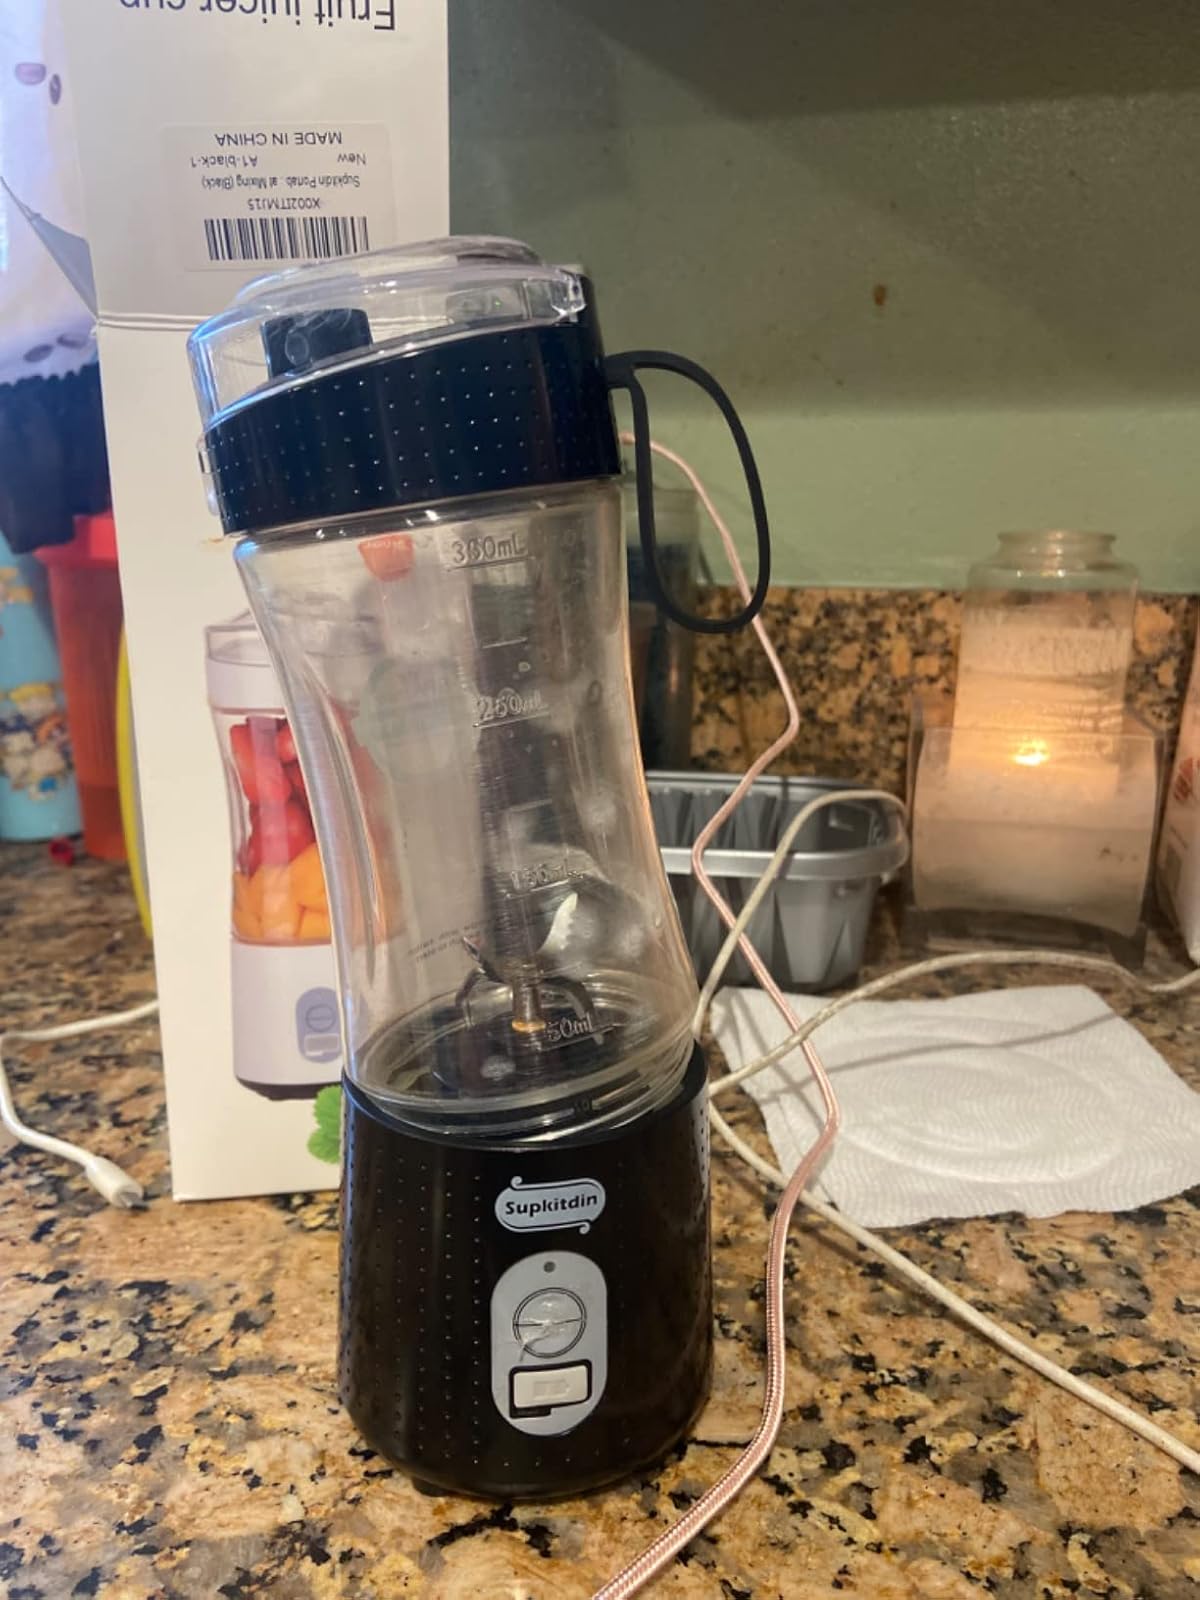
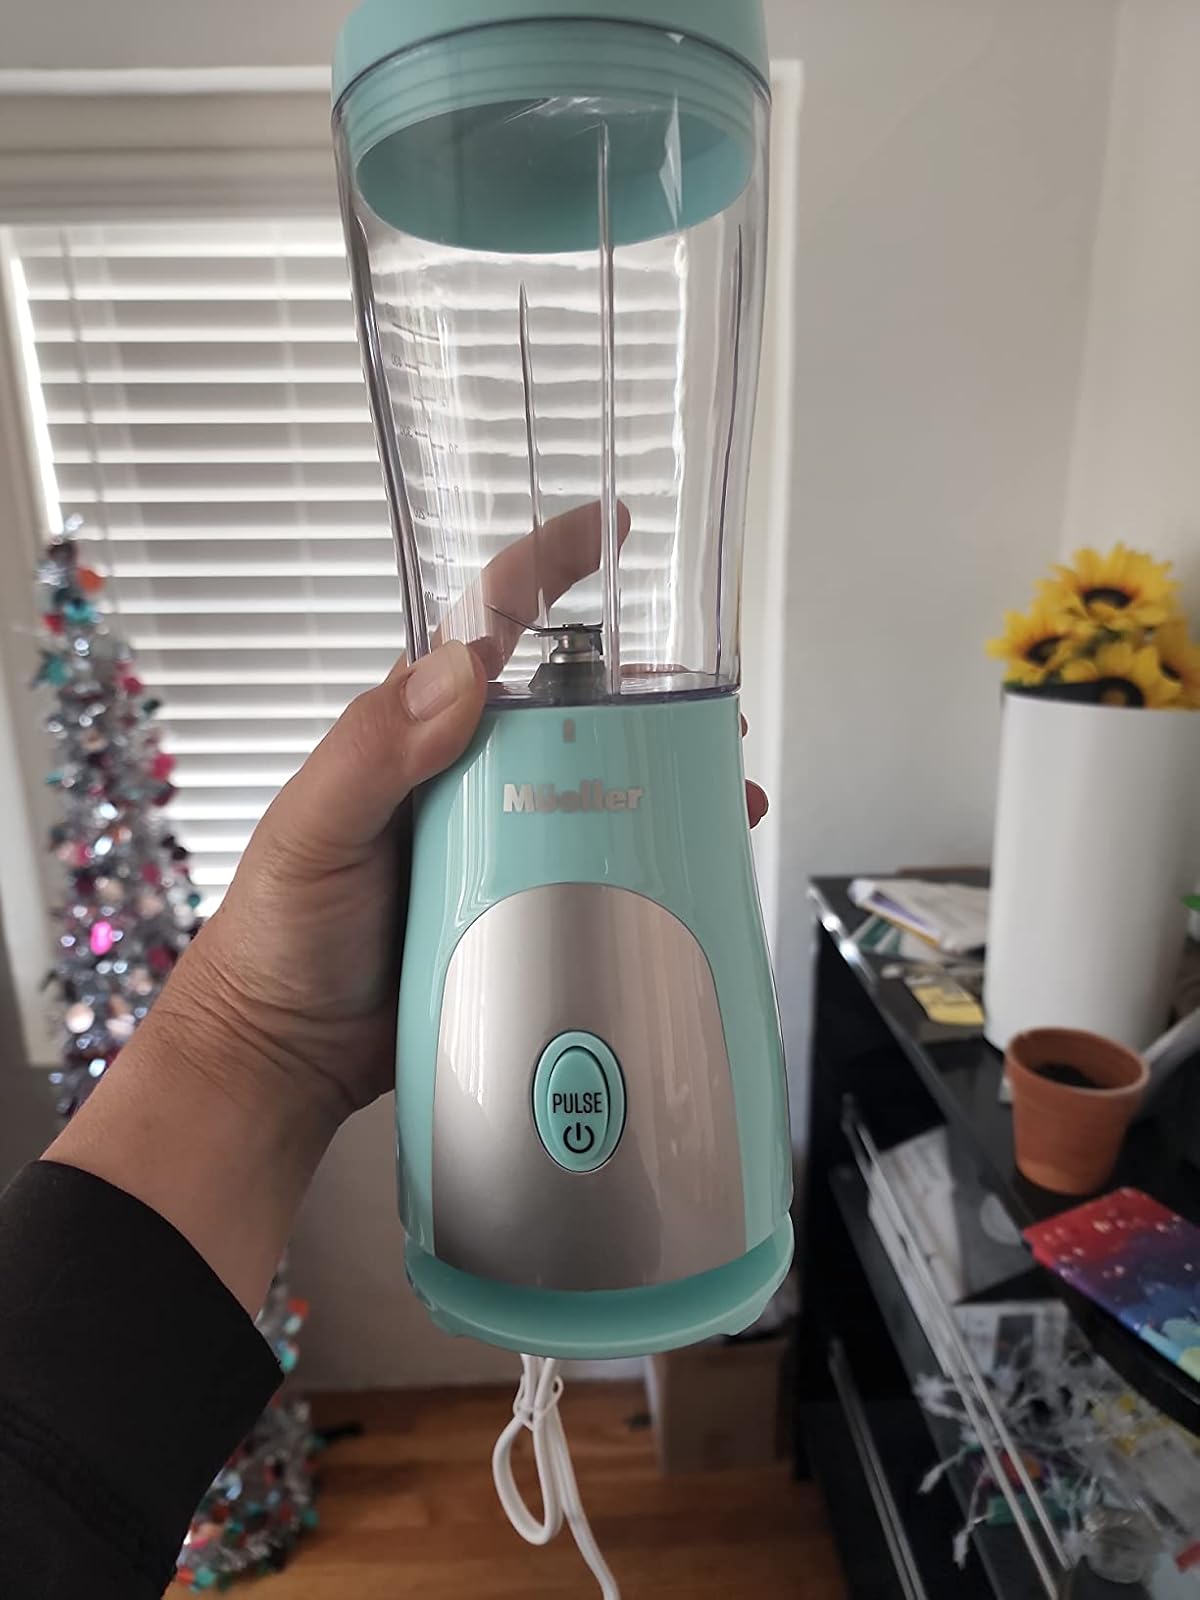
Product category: items_blender
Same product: no